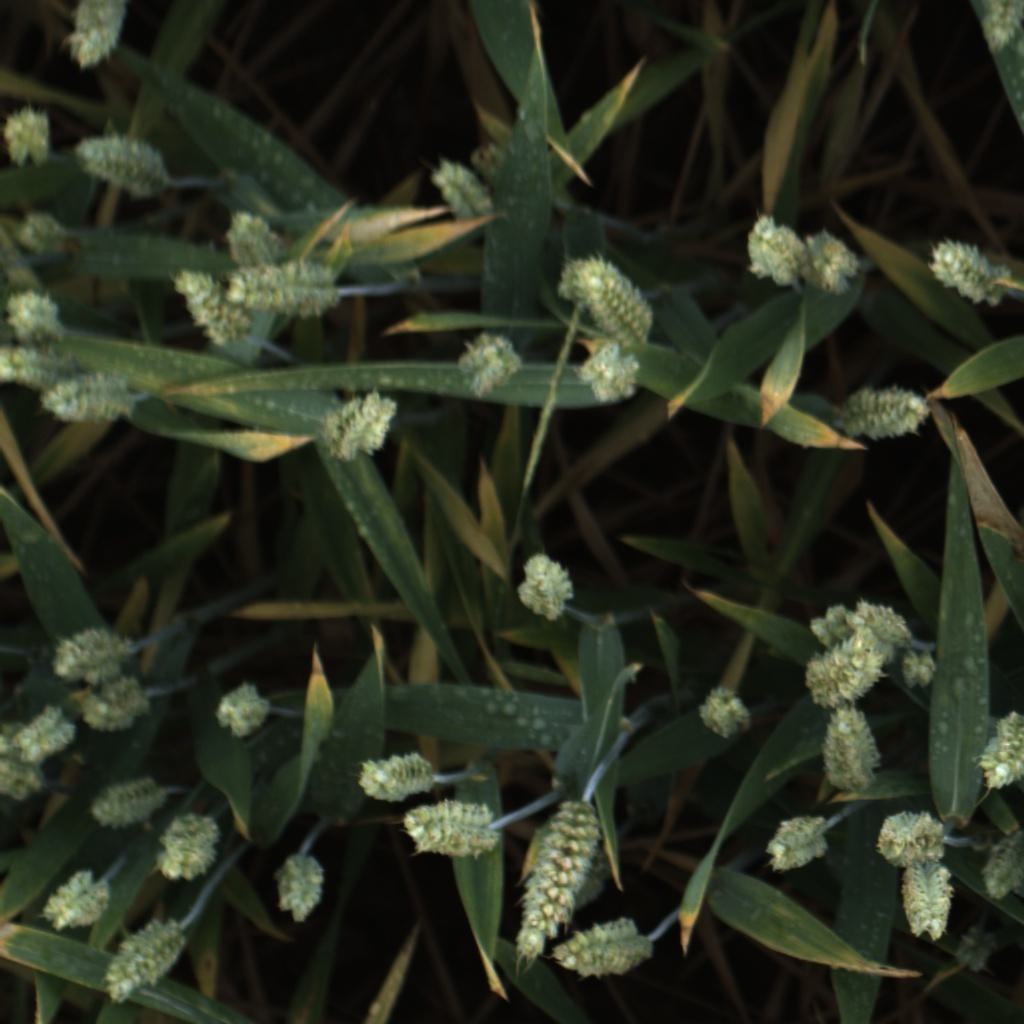
Country: UK
Location: Rothamsted
Wheat development stage: Filling - Ripening